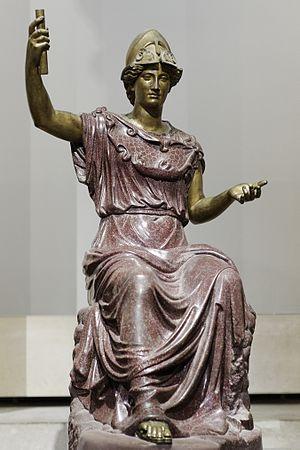
Minerve assise restaurée en déesse Rome, porphyre rouge (corps ancien, IIe siècle ap. J.-C., complété par Francuccio Francucci) et bronze doré (tête et bras modernes, XVIIe et XVIIIe siècles). Provenance